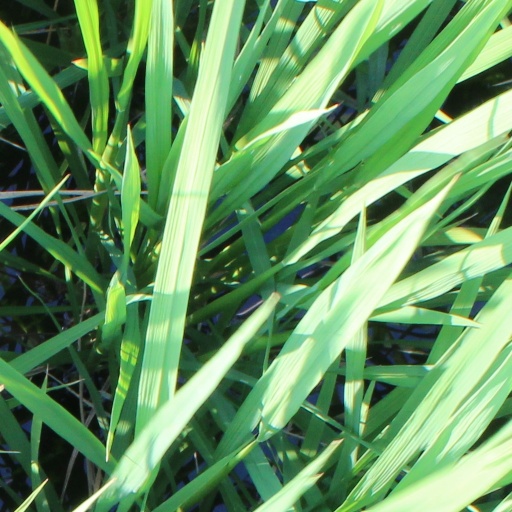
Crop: rice